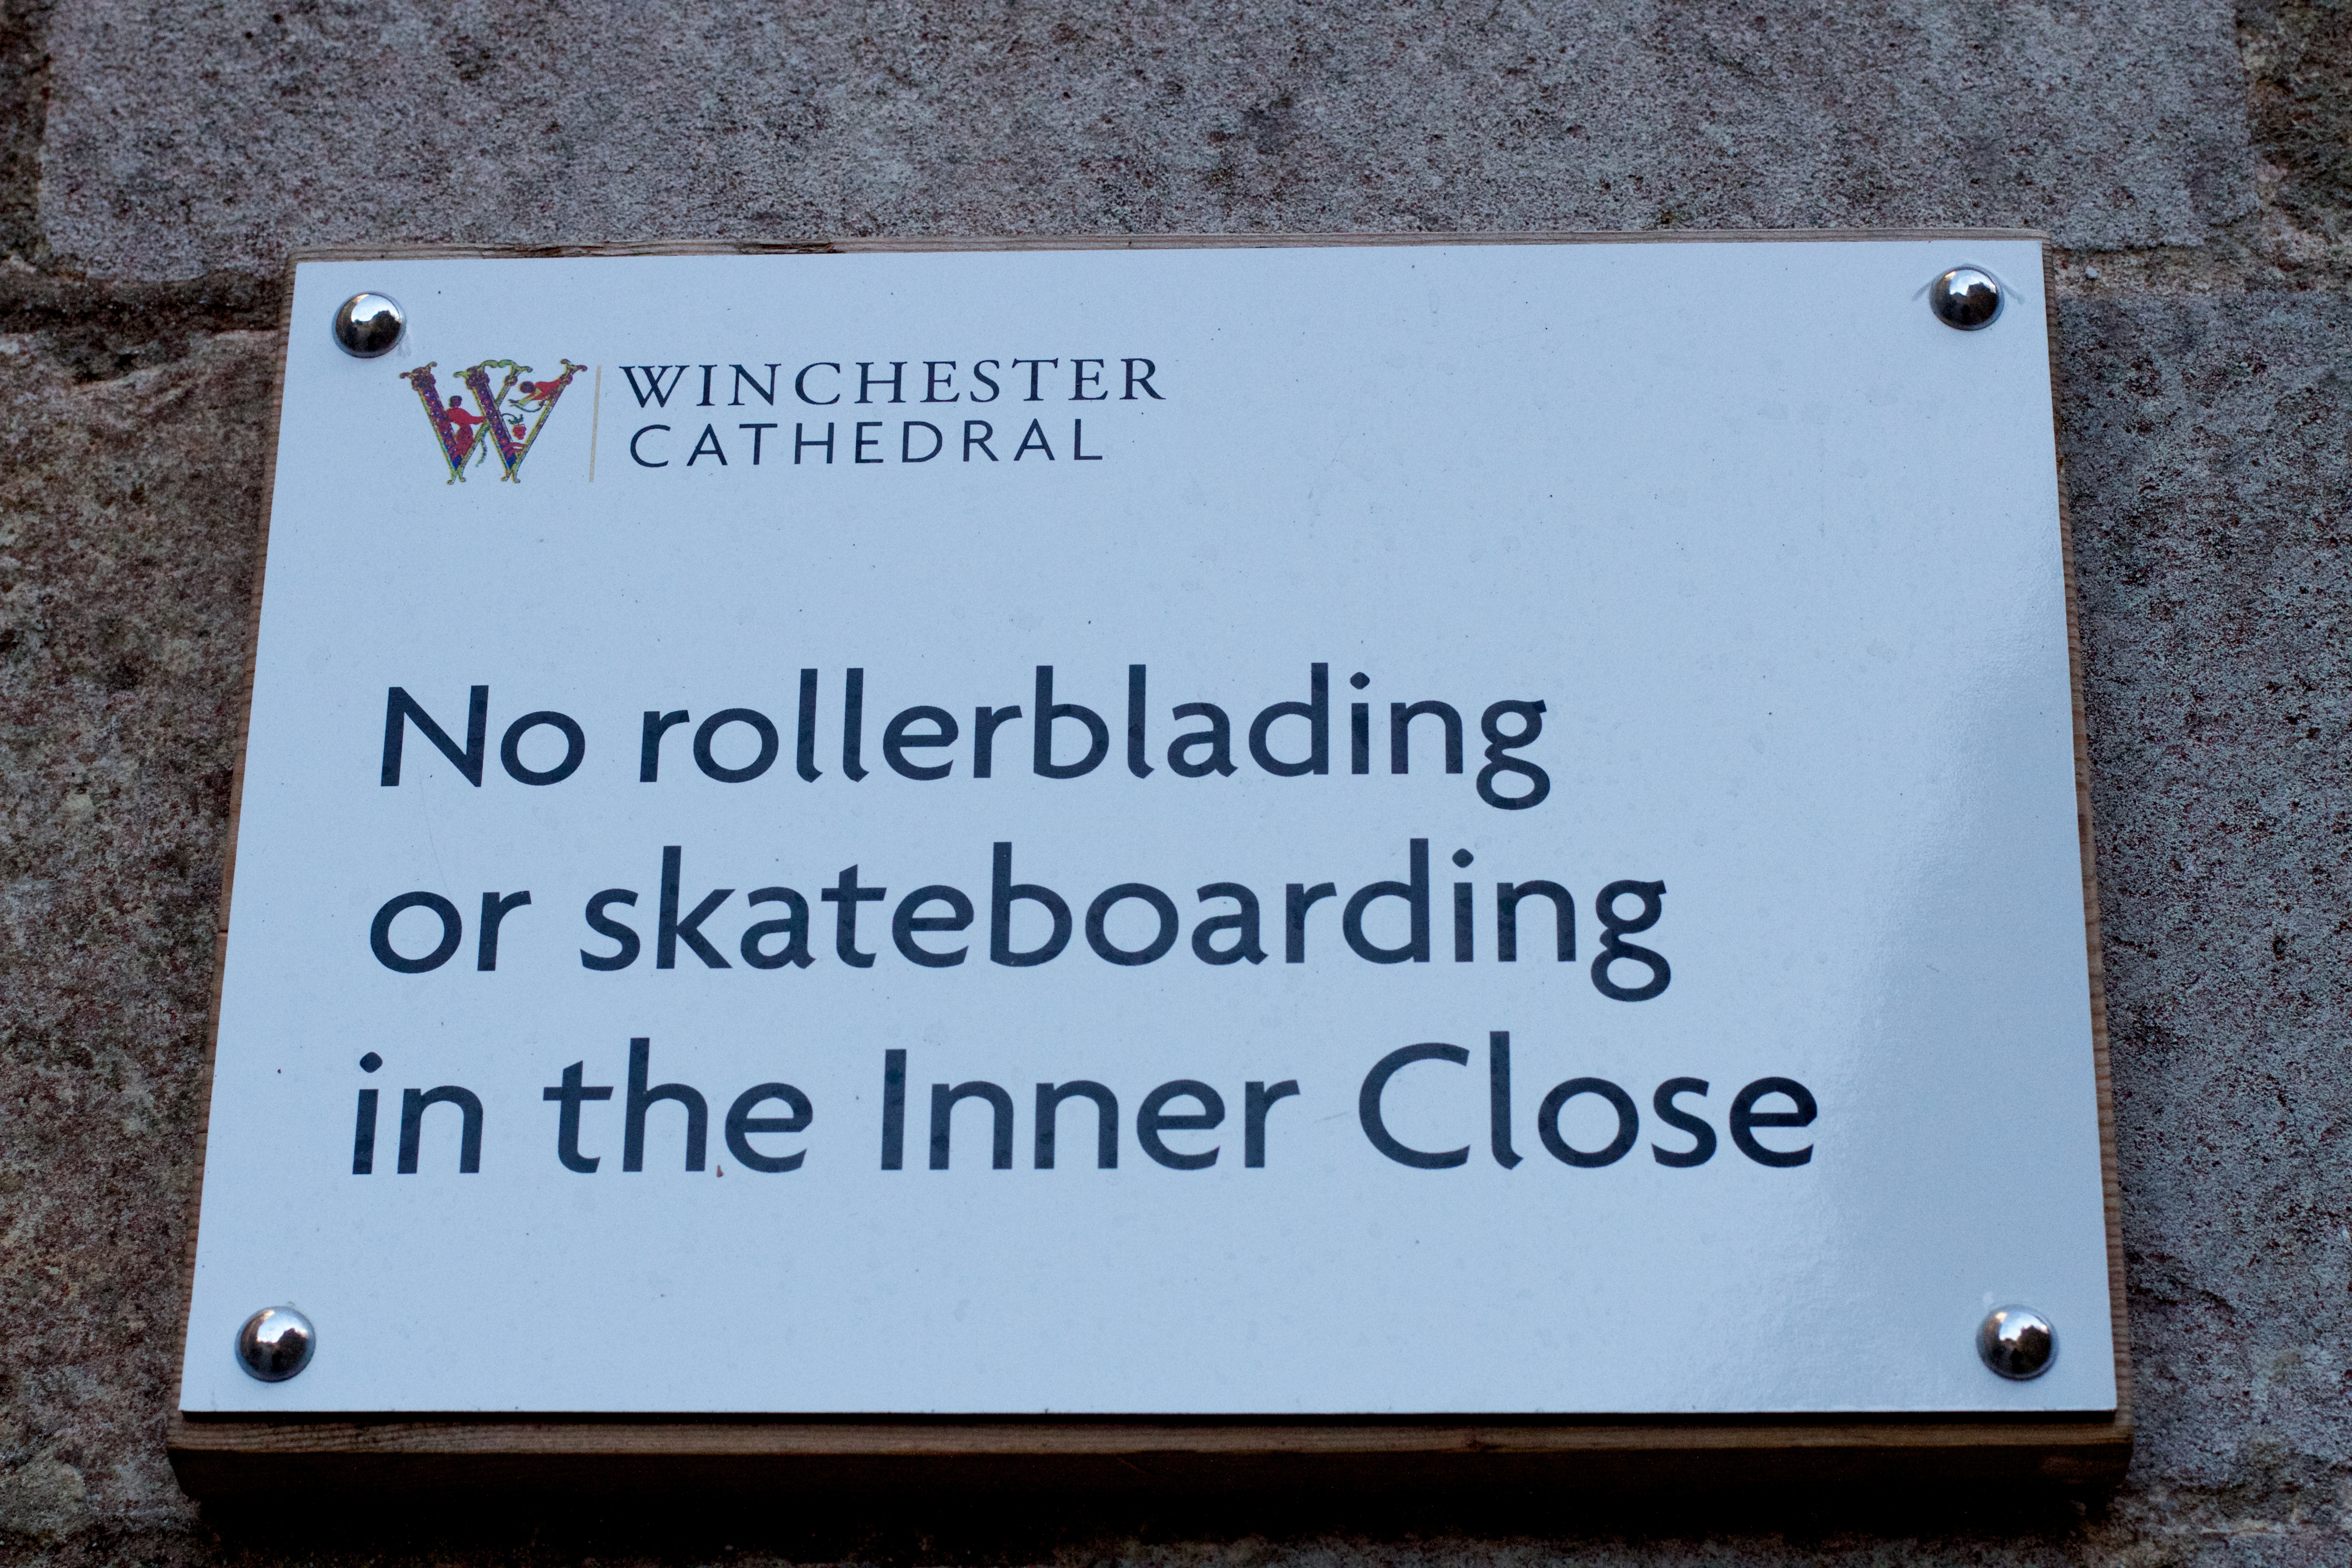
number, sign, street sign, signage, cool image, commemorative plaque